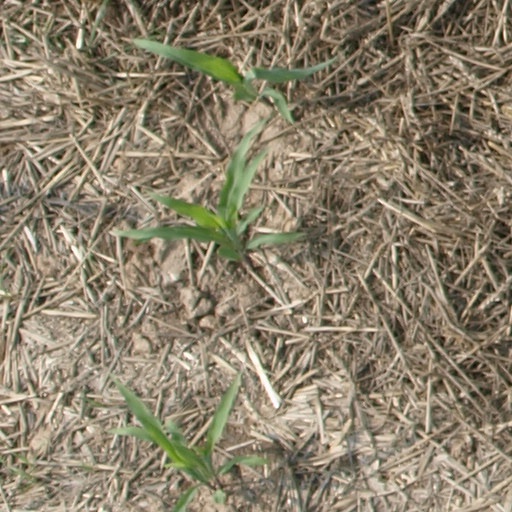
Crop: maize; corn